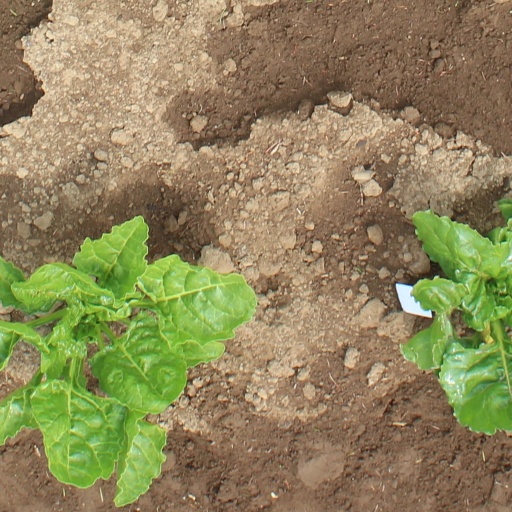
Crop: sugar beet